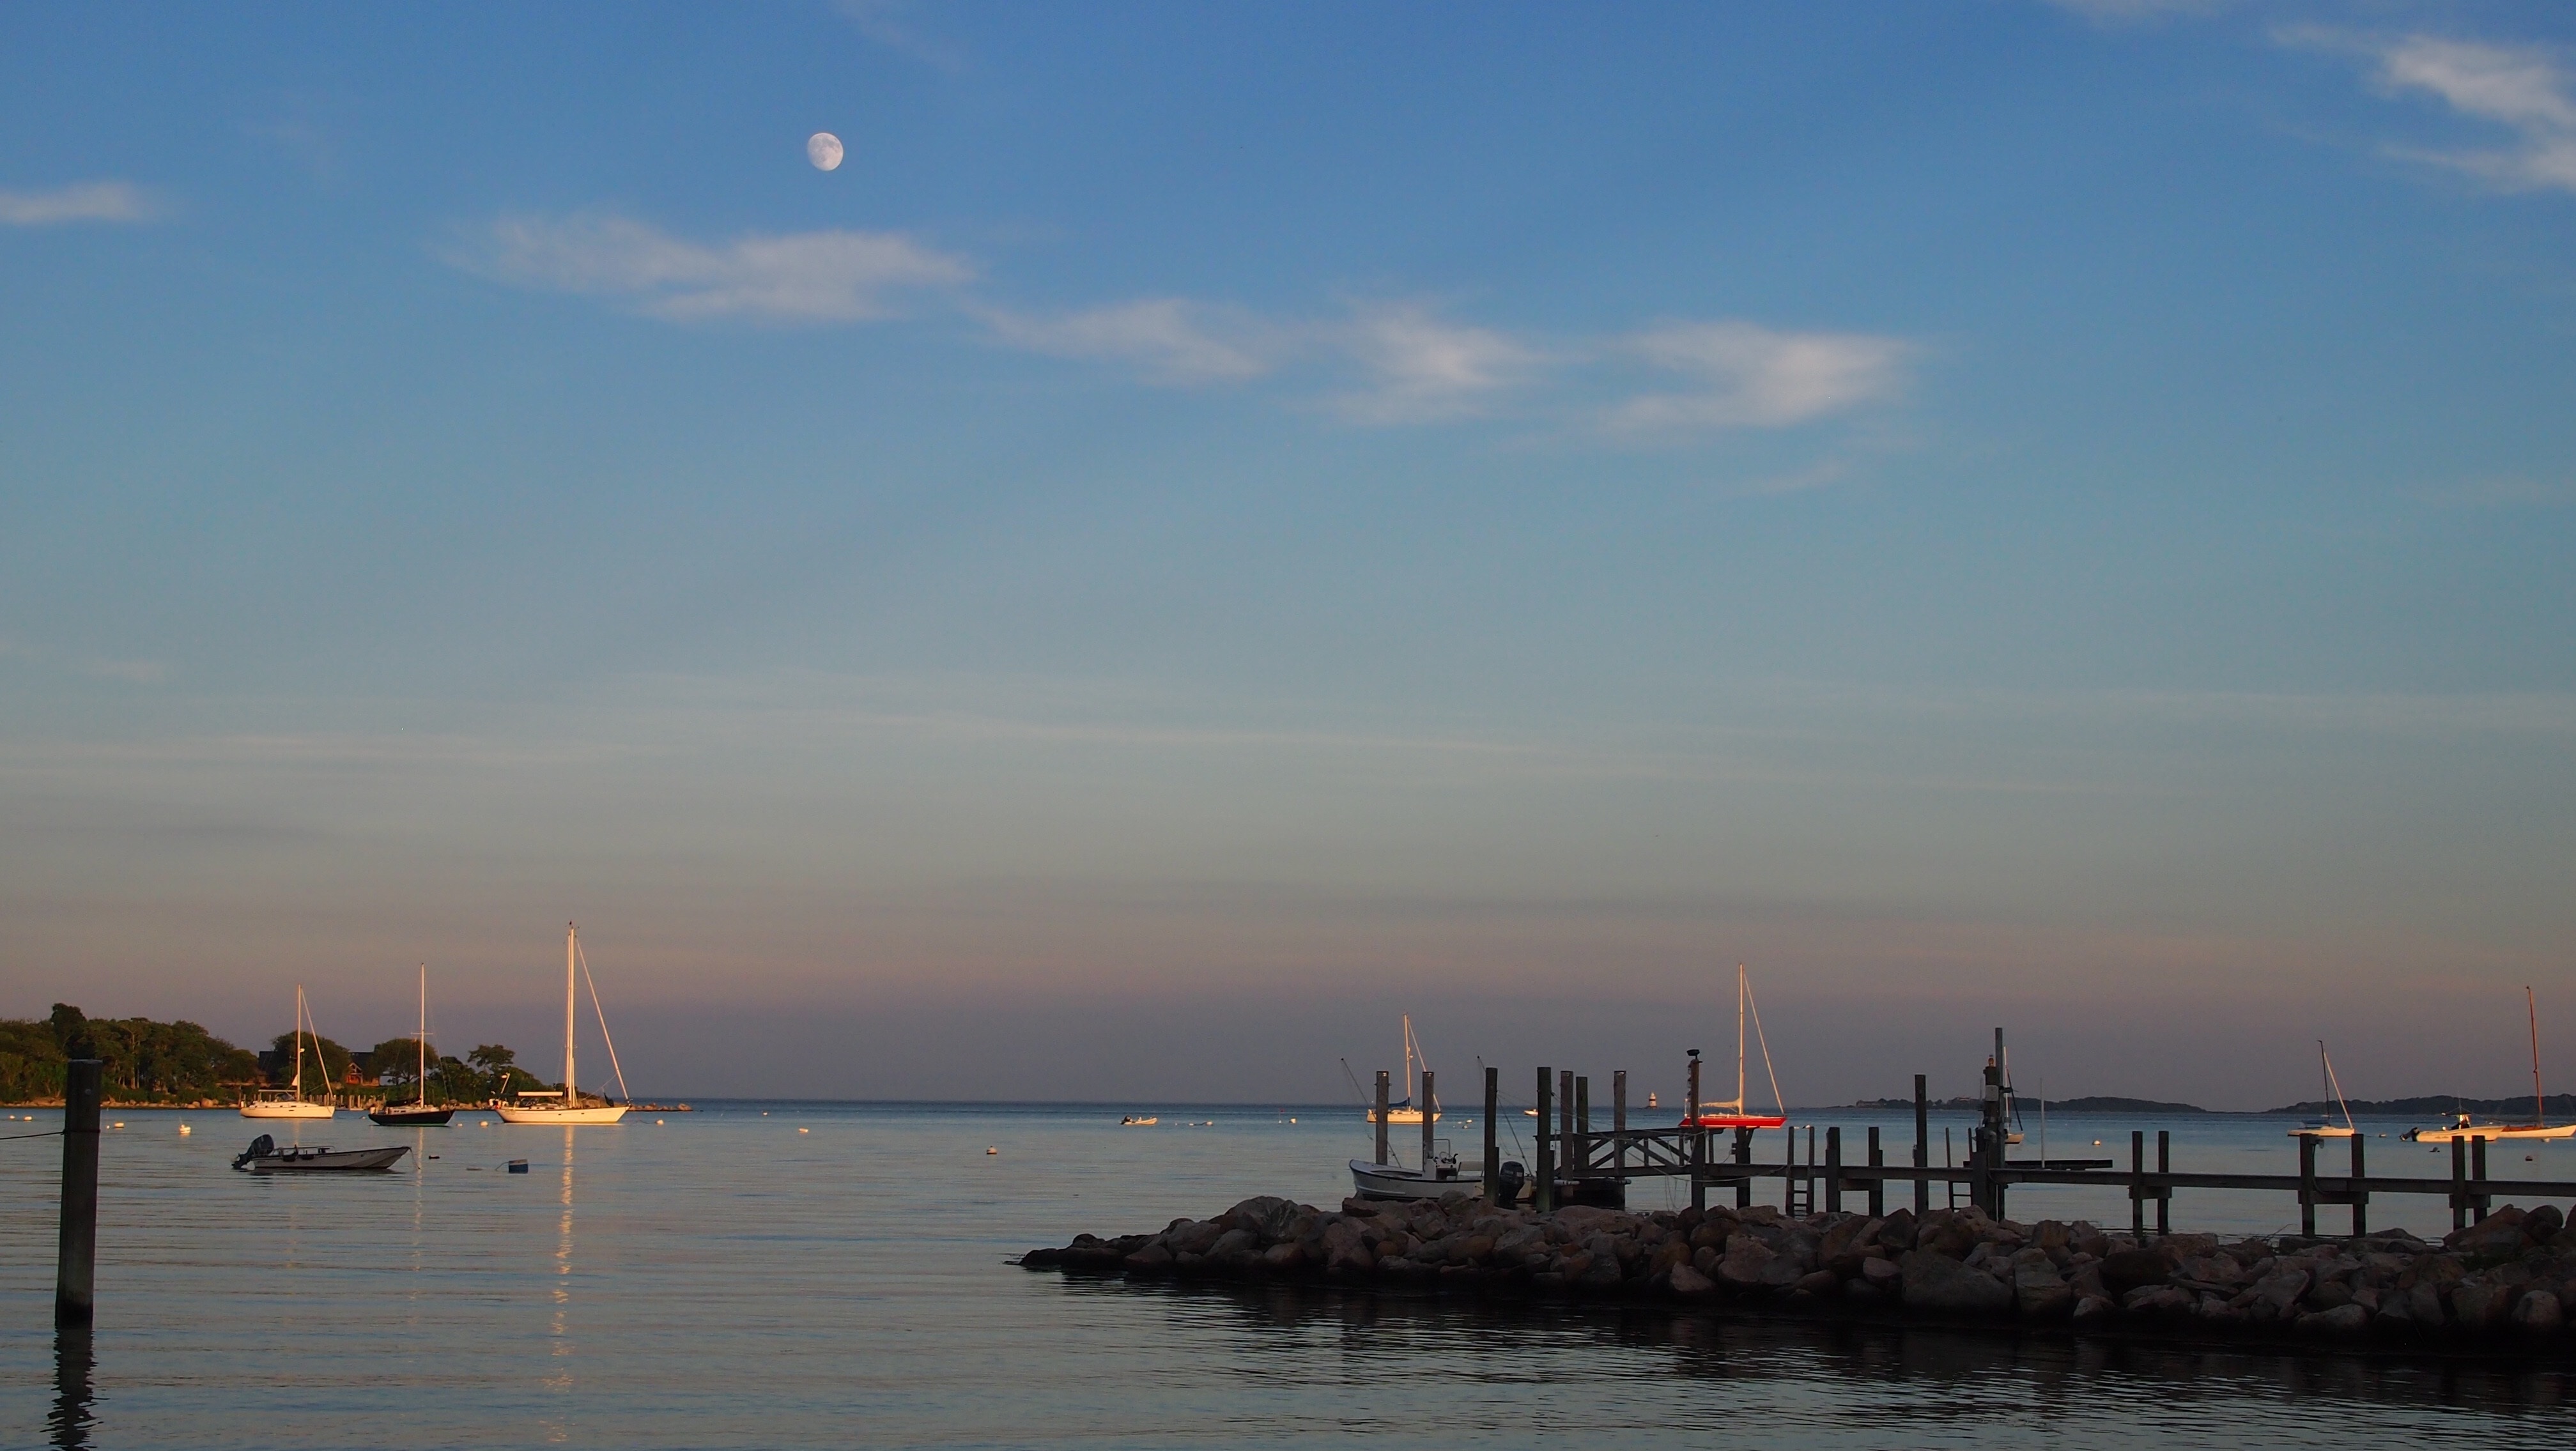
beach, sea, coast, ocean, horizon, dock, sunrise, sunset, morning, shore, dawn, pier, dusk, evening, mystic, vehicle, usa, bay, harbor, marina, body of water